Angie Coiro

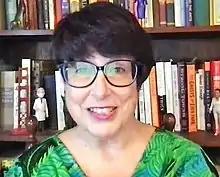
Coiro for Kepler's Literary Foundation in 2021

Angie Coiro is an American talk radio host. She is the host and senior producer of "In Deep with Angie Coiro" (formerly known as "The Green Show"). Prior to that, she was the host of "Mother Jones" Radio on Air America Radio. The program was broadcast every Sunday until it was canceled in 2007.